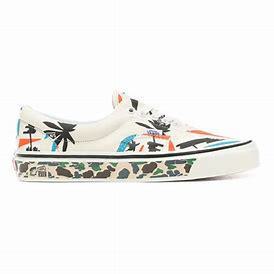
Brand: Vans
Model: Era 95 DX